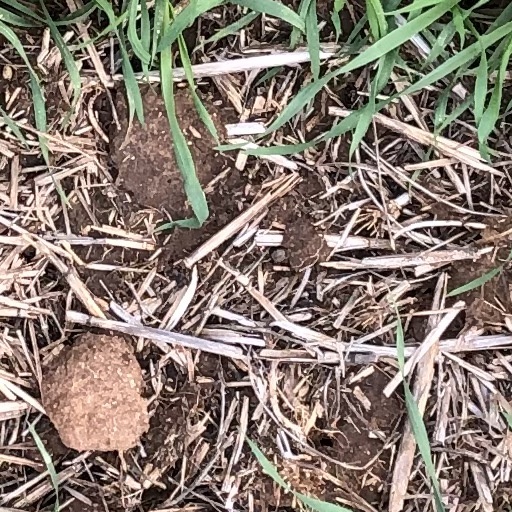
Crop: wheat